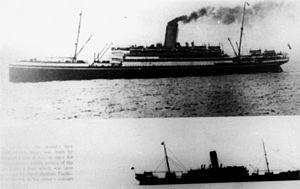
Le Victorian est un paquebot de l'Allan Line mis en service en 1905 sur la ligne Liverpool—Montréal. Il s'agit du premier grand navire à passagers à être équipé de turbines à vapeur. Durant la Première Guerre mondiale, il sert de transport, avant de revenir à la Canadian Pacific, qui a entretemps racheté l'Allan Line.